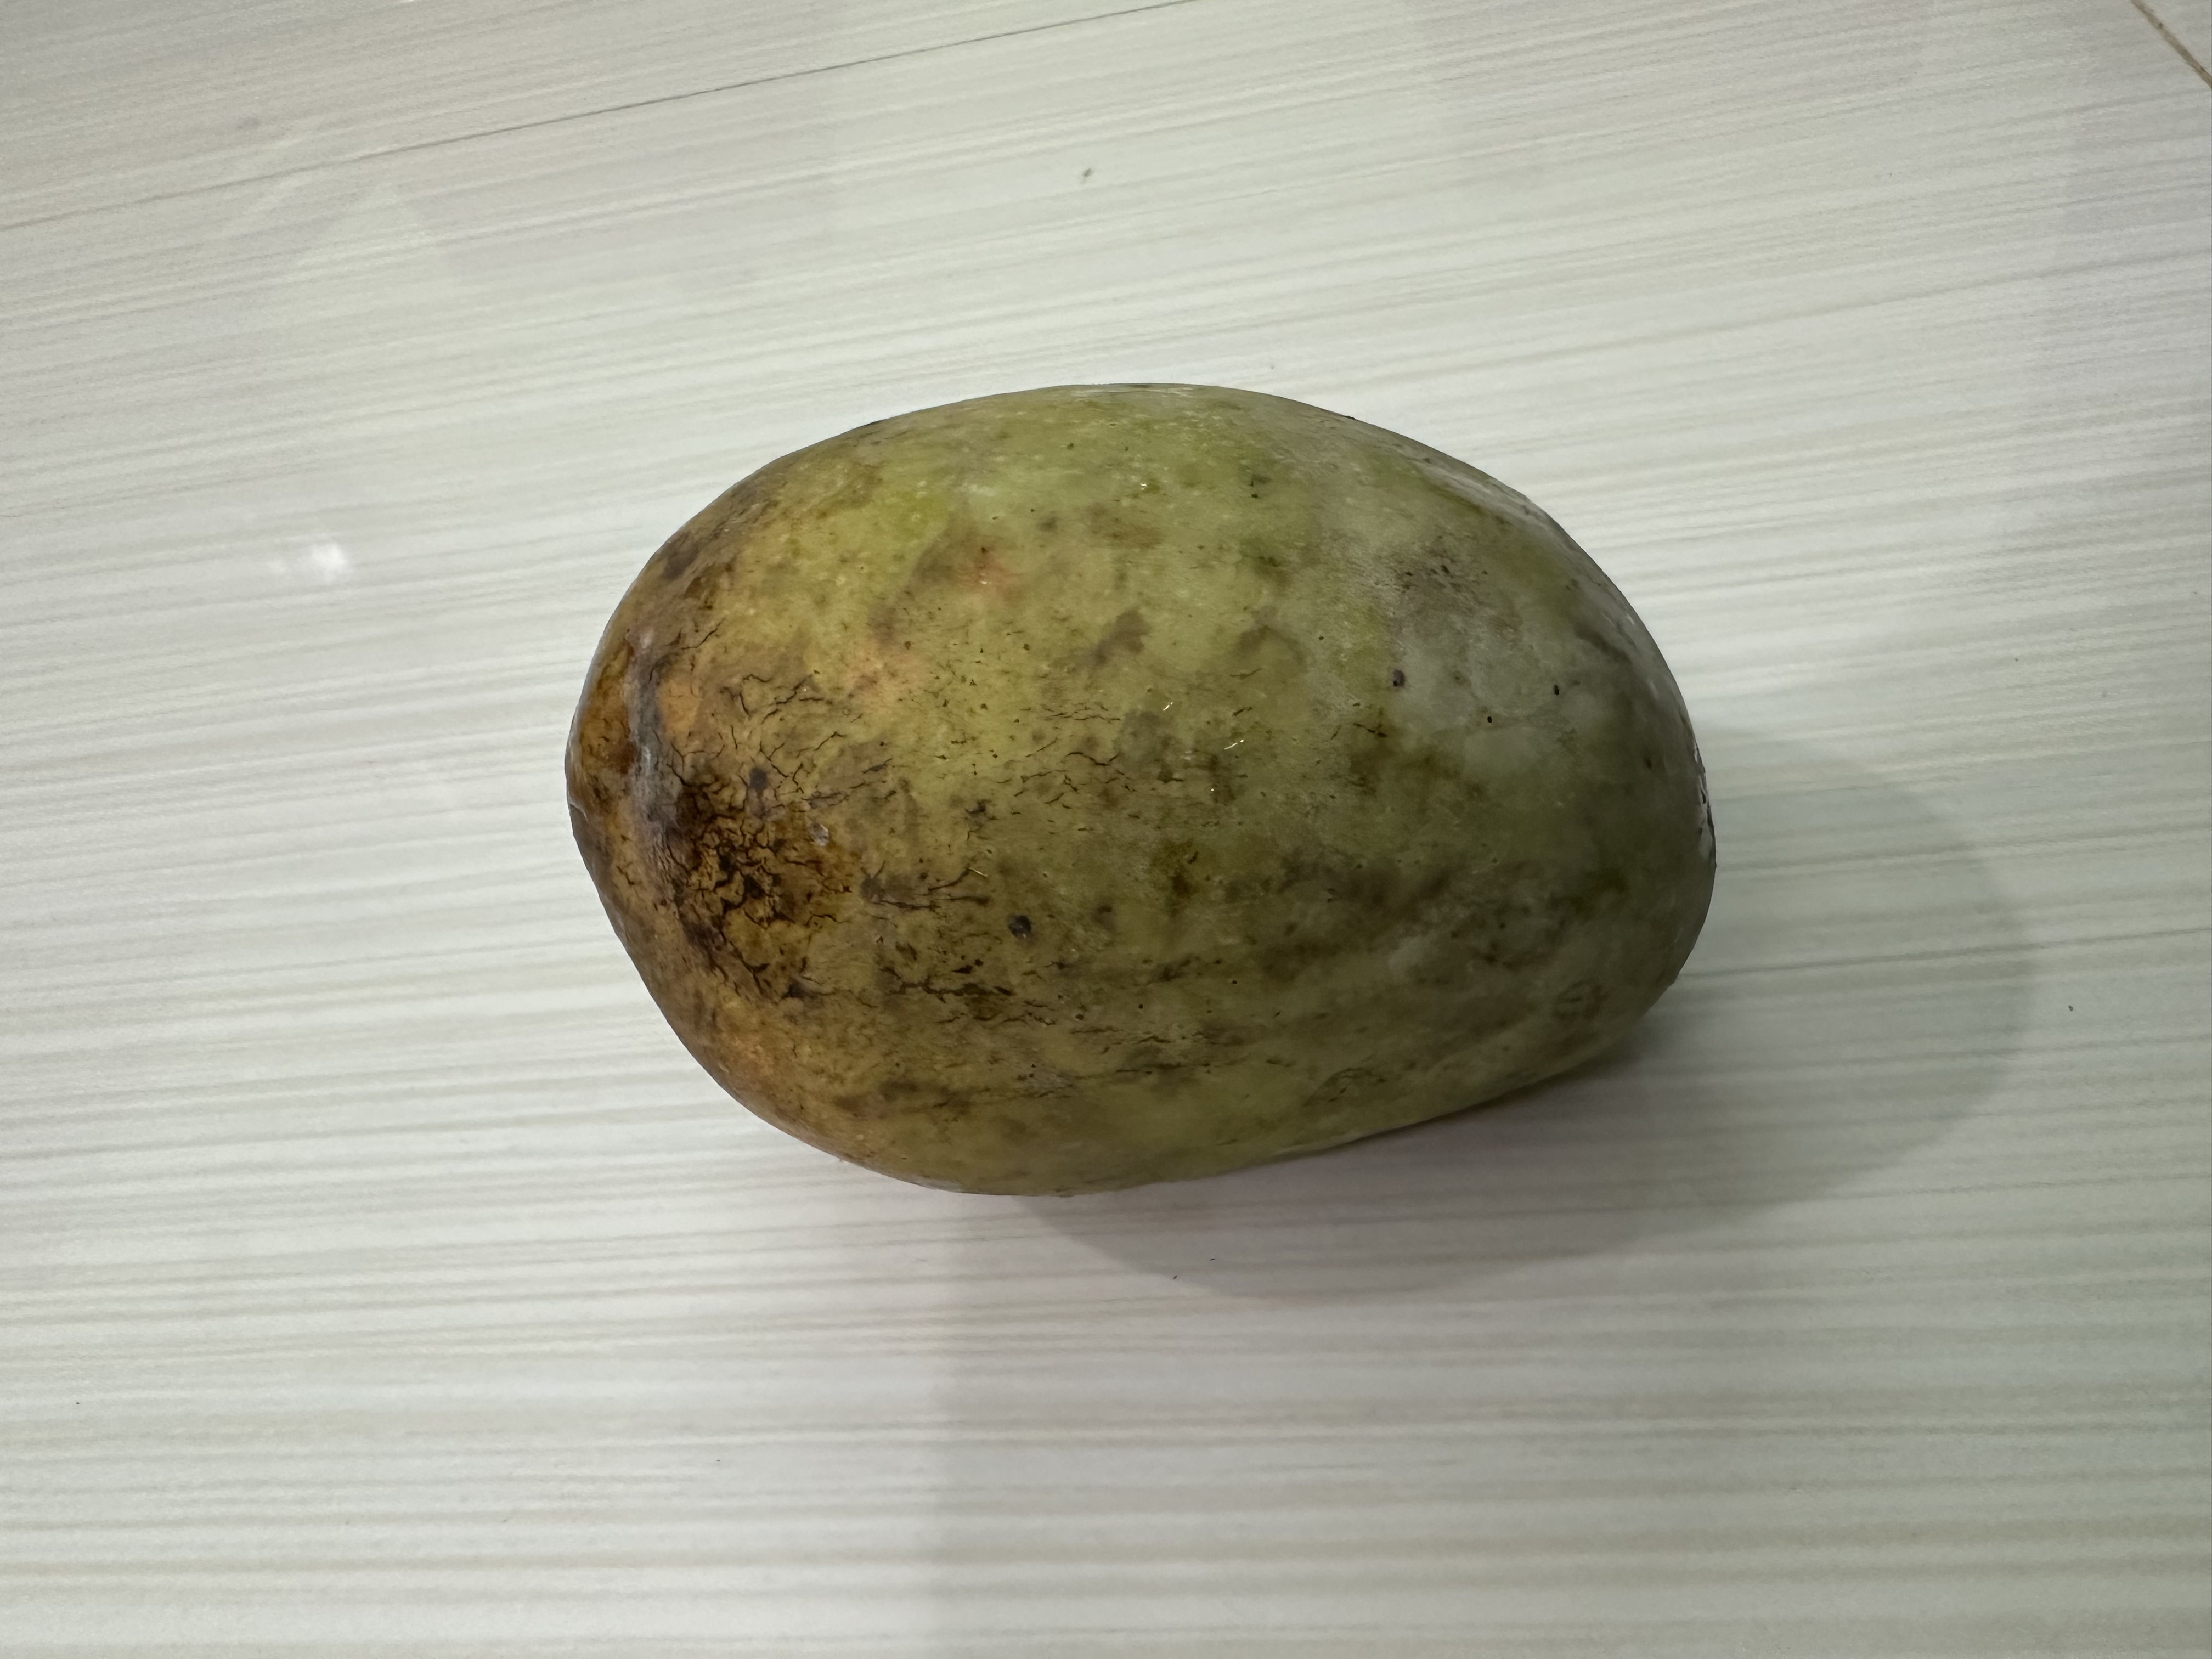
Mango variety: Bari-7